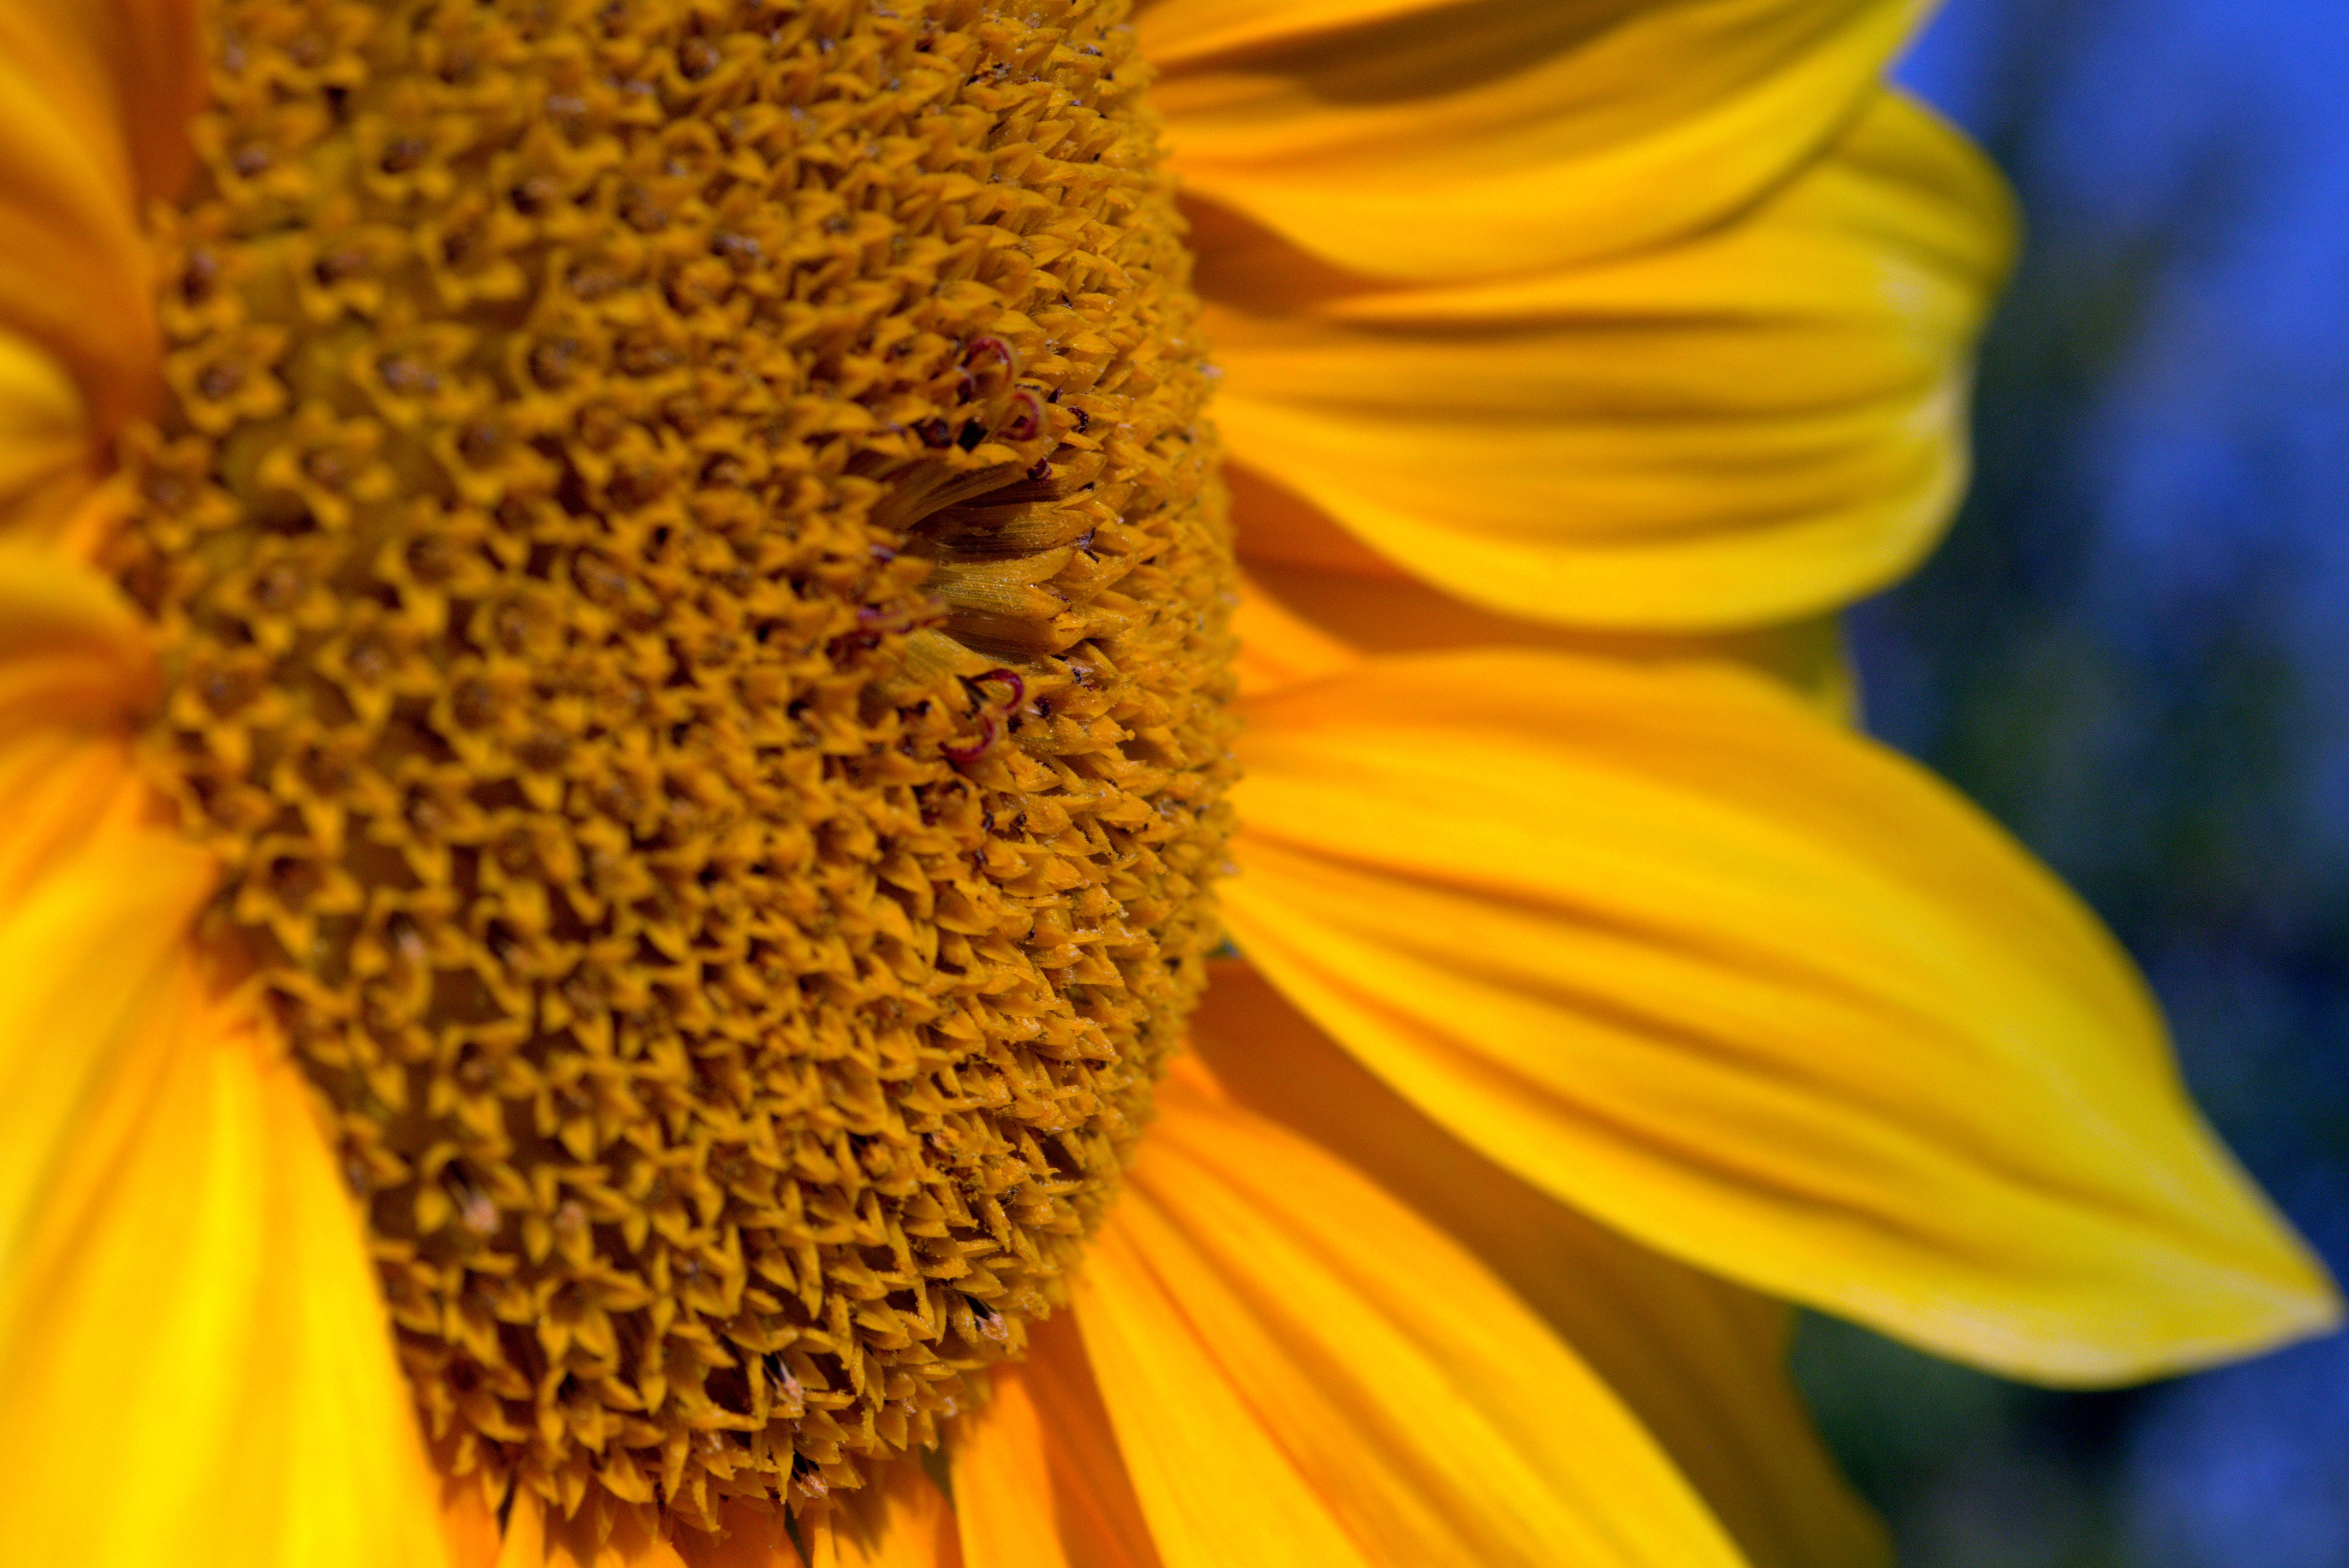
plant, sky, photography, flower, petal, bloom, summer, pollen, botany, blue, yellow, garden, closeup, flora, sunflower, close up, seeds, sunny, the sun, flowering, macro photography, mature, flowering plant, daisy family, maturation, sunflower petals, sunflower seed, plant stem, land plant